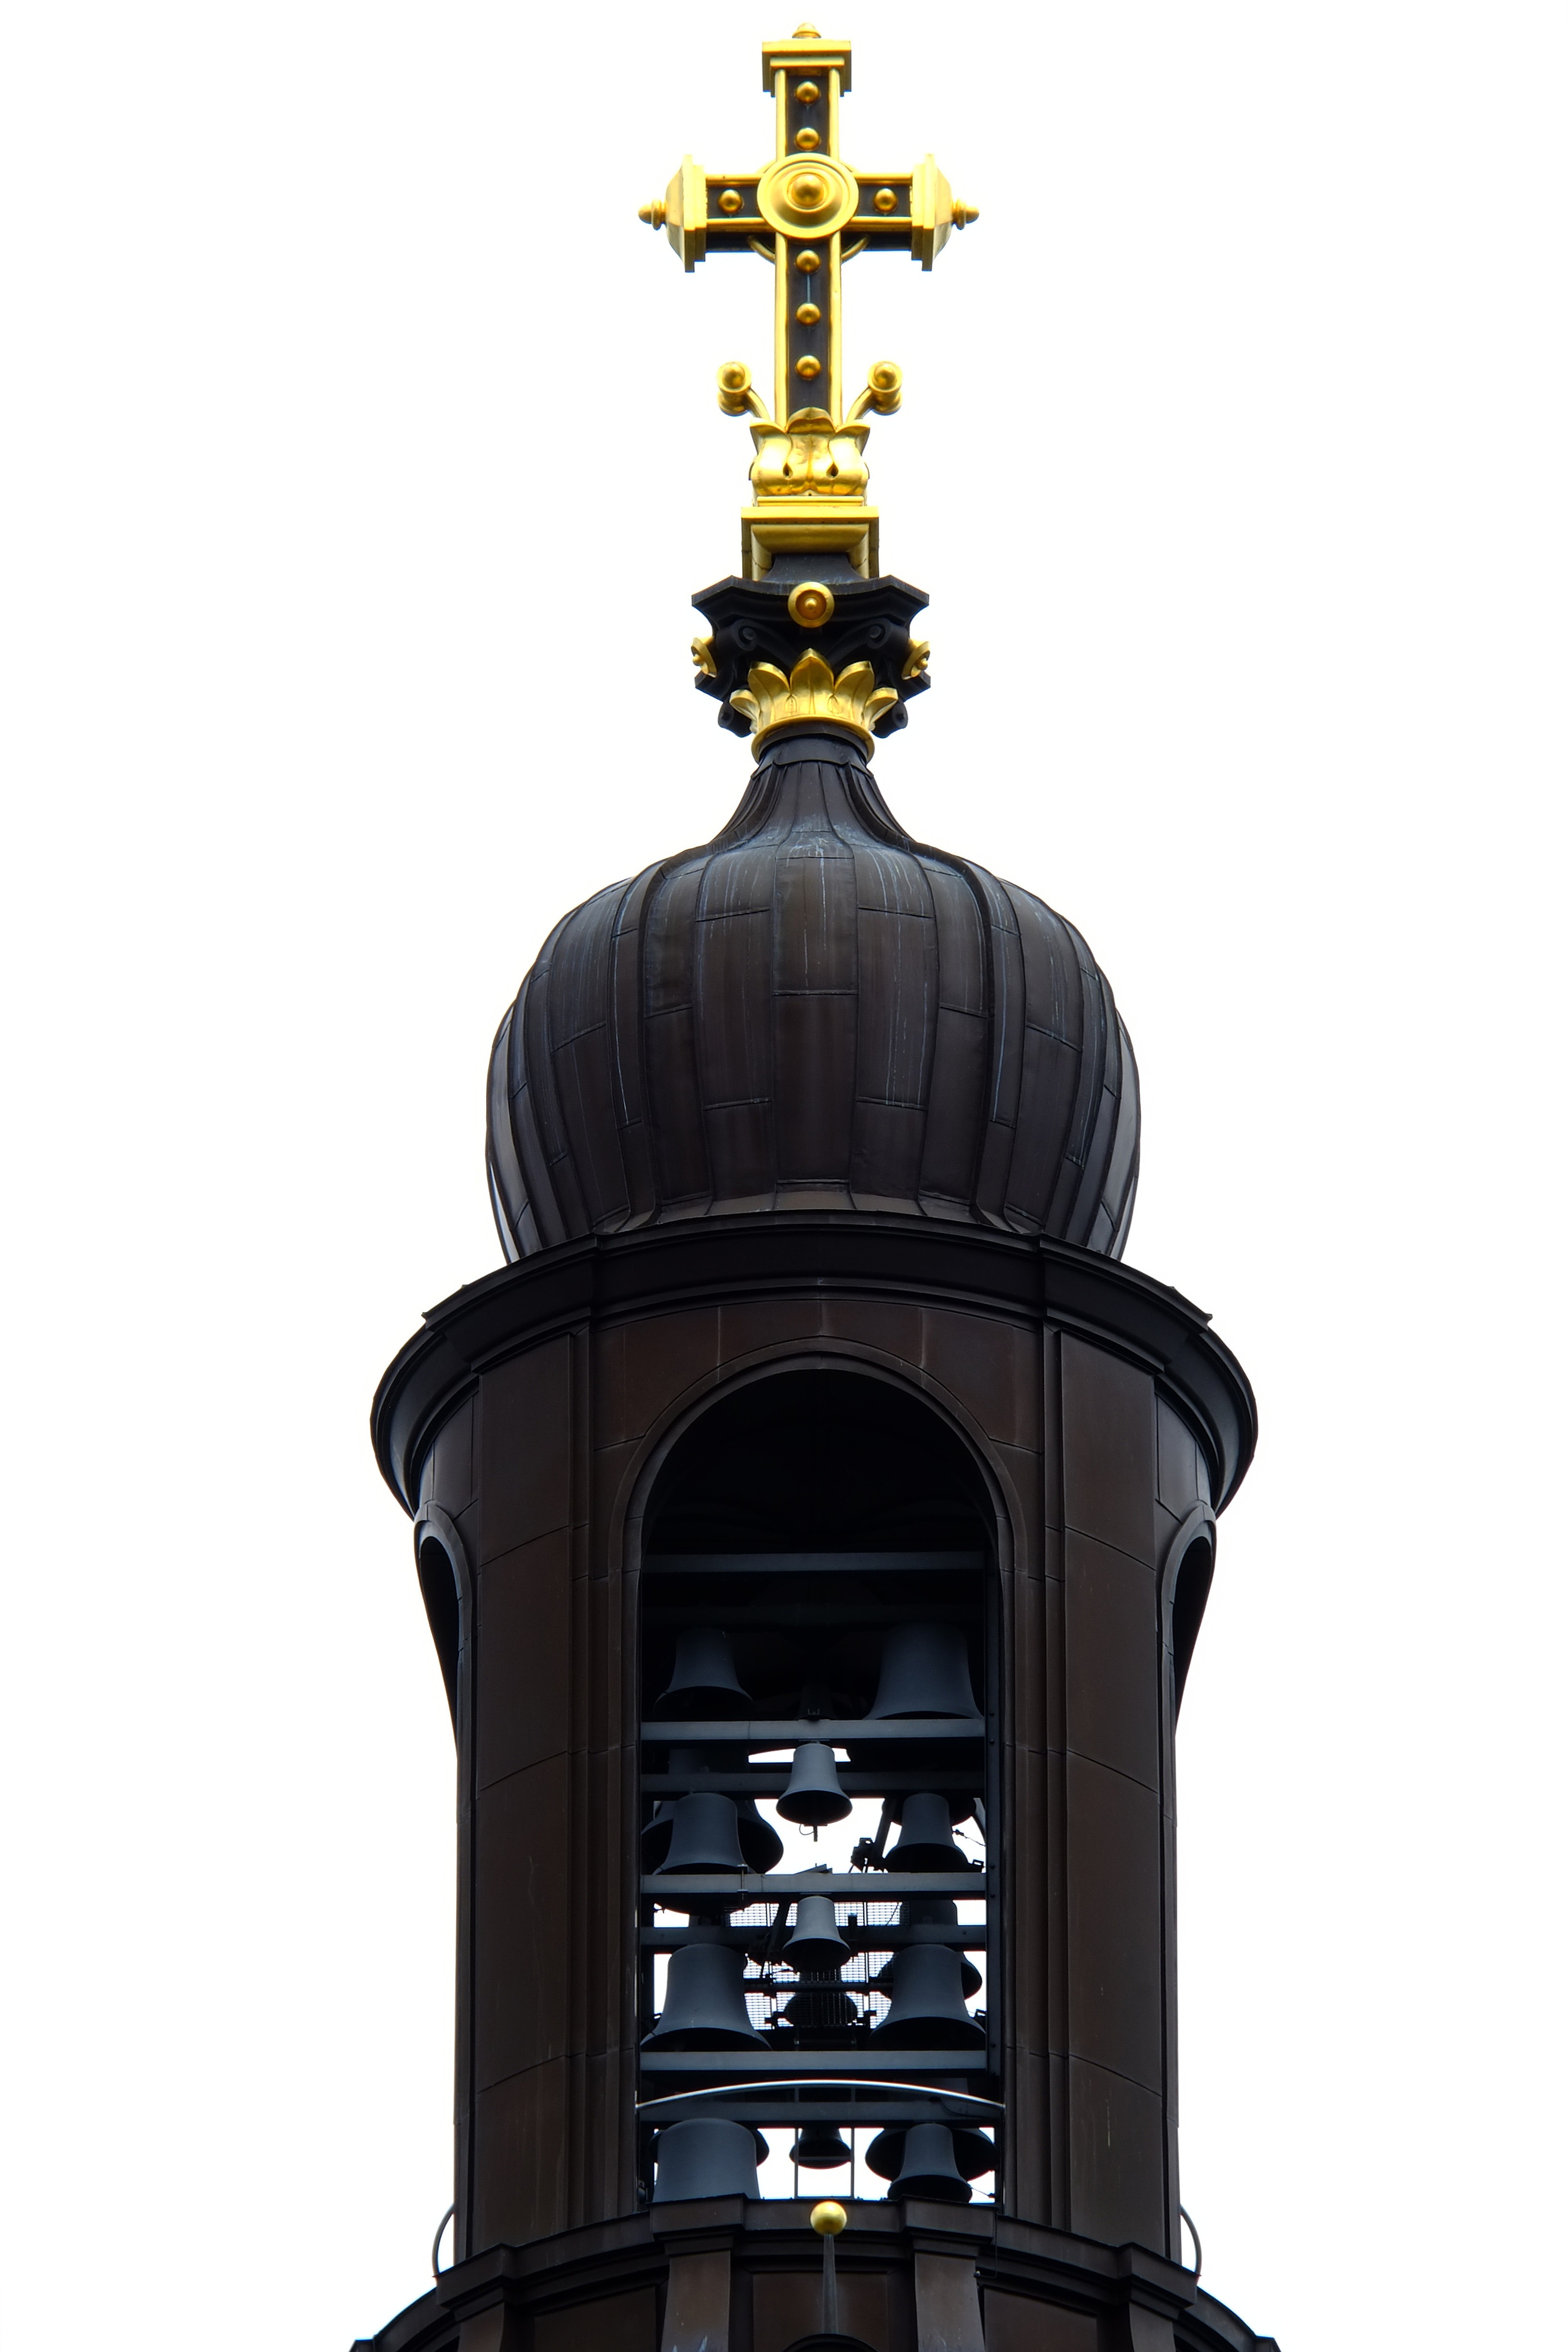
architecture, ring, building, city, lantern, tower, religion, church, chapel, cross, old building, lighting, bell tower, places of interest, steeple, light fixture, sound, historically, middle ages, mainz, bells, believe, man made object, community of christ mainz